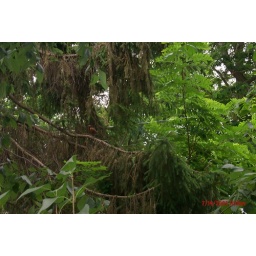
Robin in a pine tree